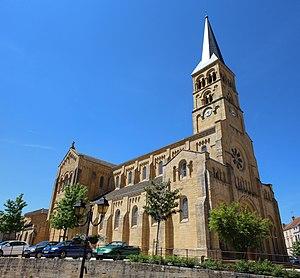
Église du Sacré-Cœur de Charolles‎.
Charolles est une commune française située dans le département de Saône-et-Loire en région Bourgogne-Franche-Comté.